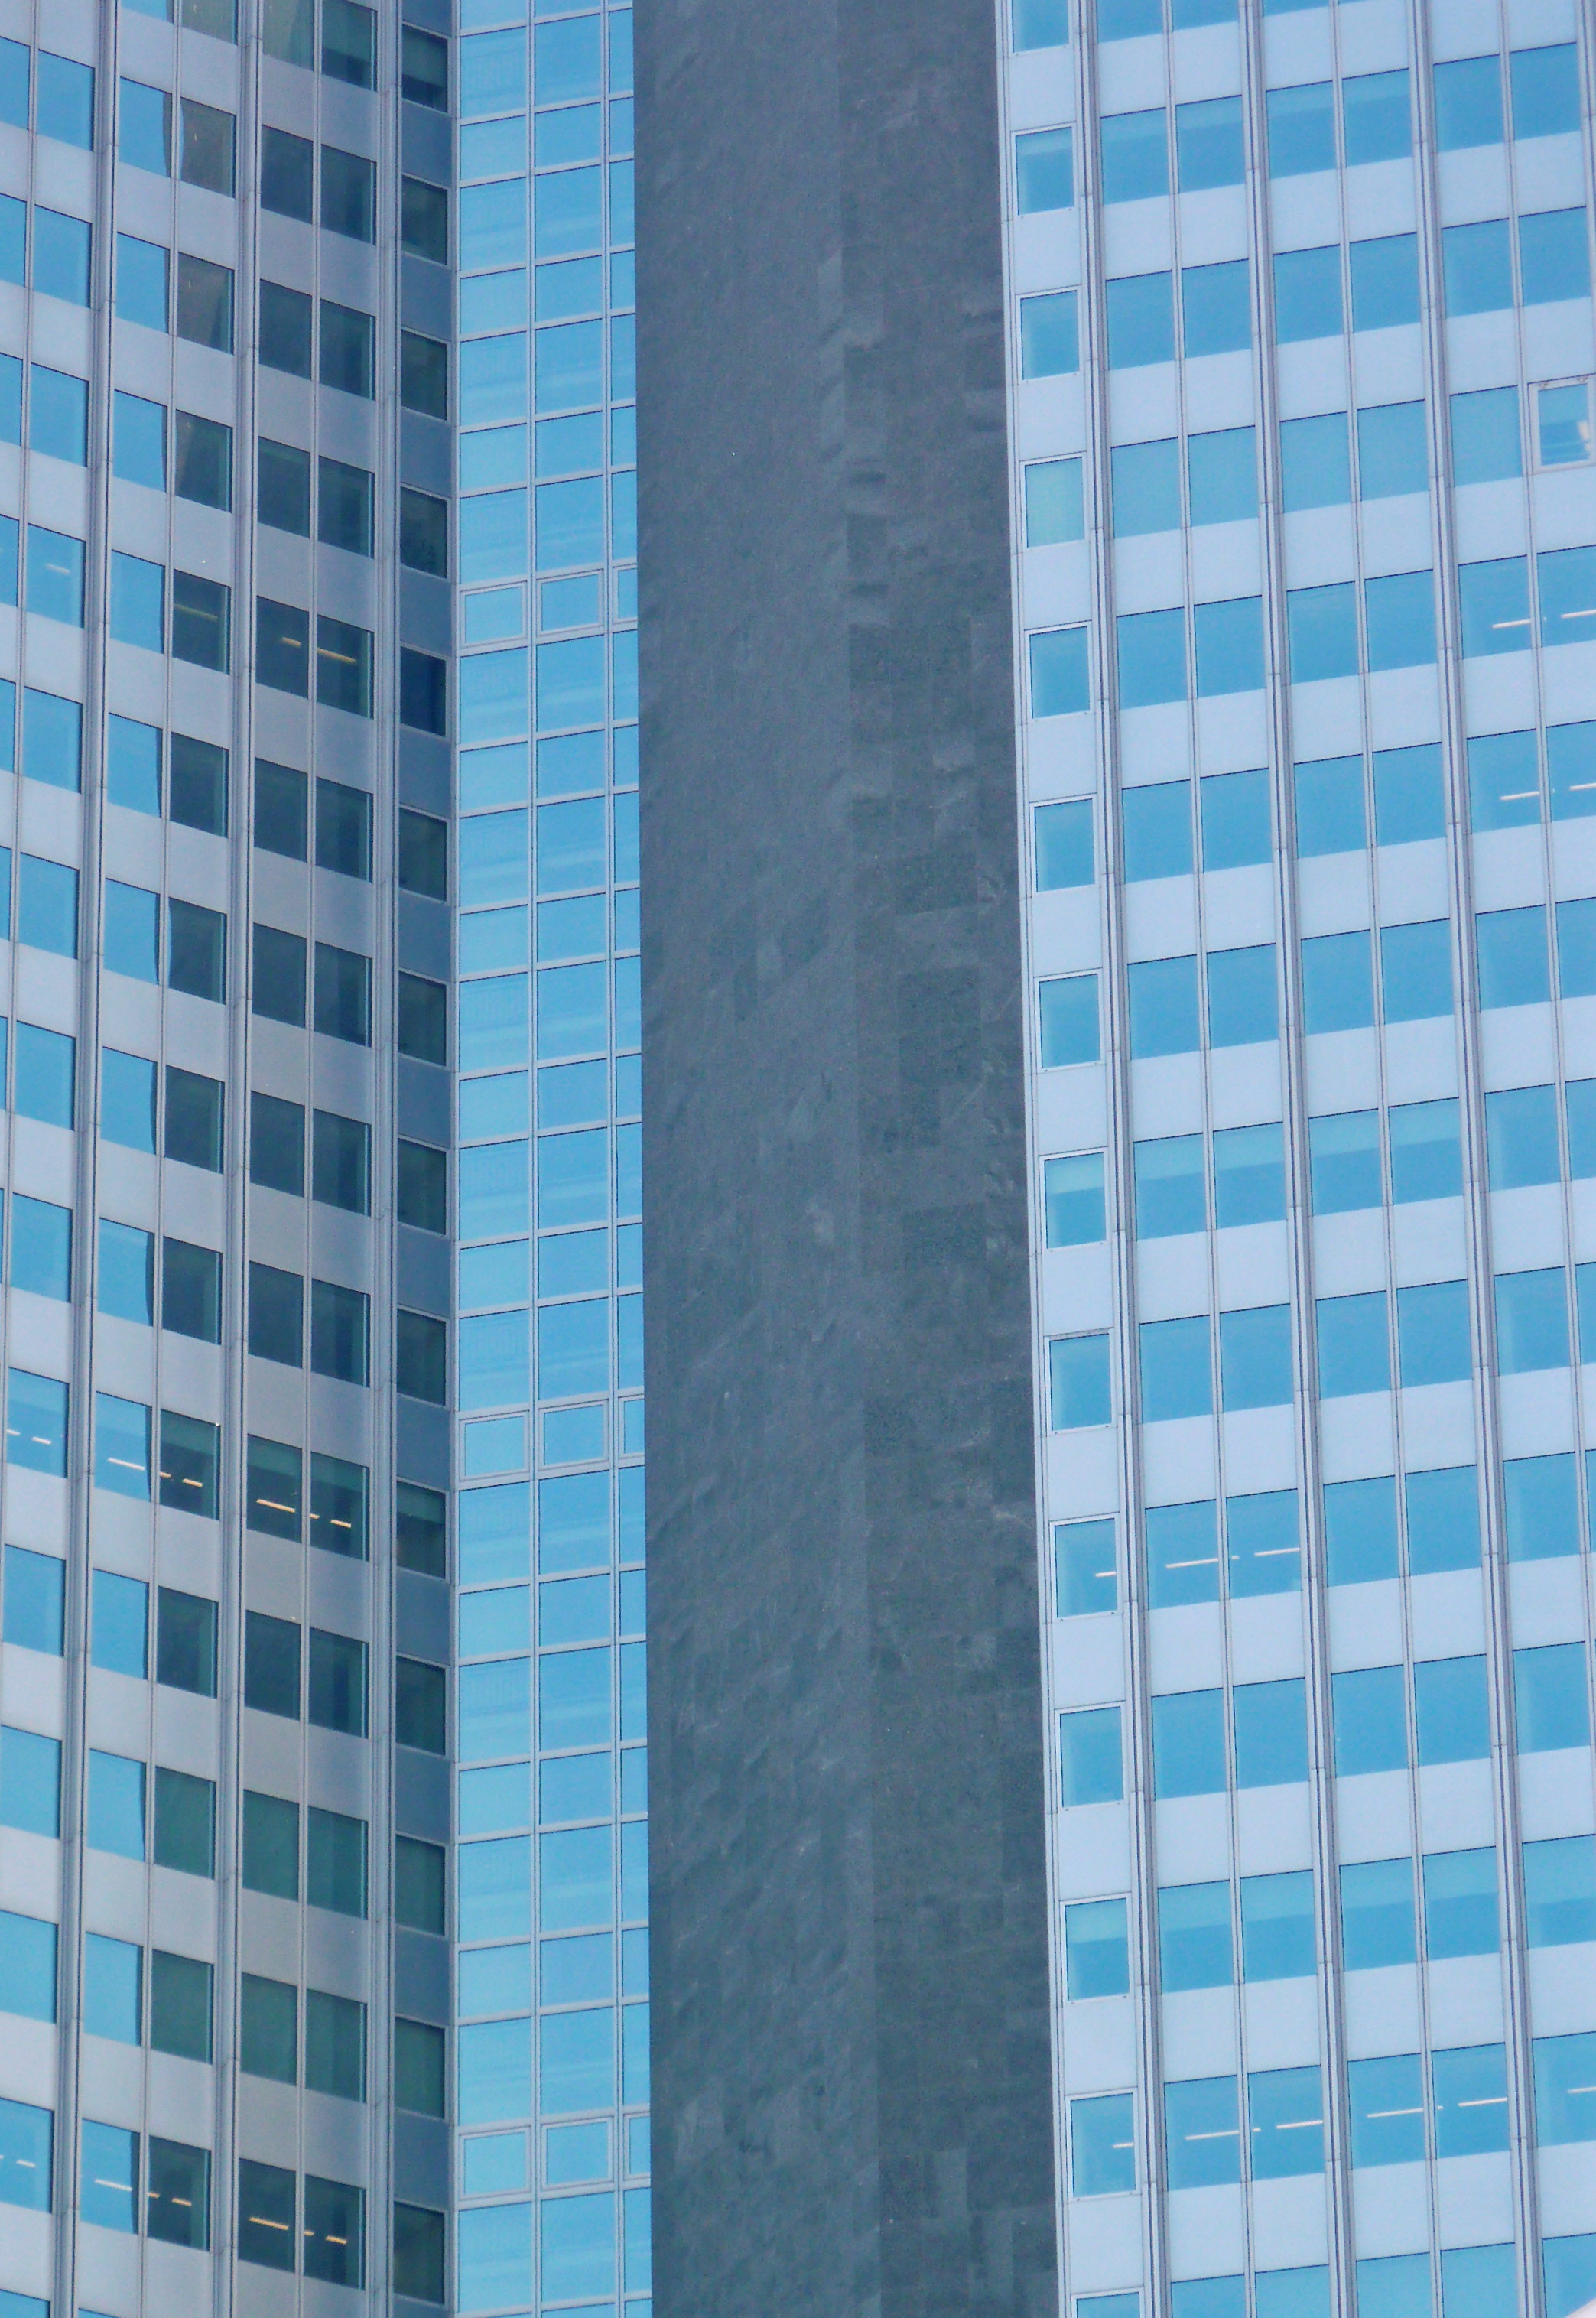
architecture, sky, window, glass, building, skyscraper, urban, pattern, line, facade, blue, modern, office building, tower block, city view, skyward, skyscrapers, design, symmetry, shape, mirroring, big city, glass facades, mirror wall